Kristina Mladenovic

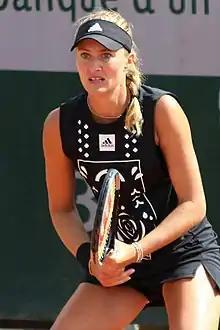
Mladenovic at the 2022 French Open

Kristina "Kiki" Mladenovic (born 14 May 1993) is a French professional tennis player and a former world No. 1 in doubles. Her best singles ranking is world No. 10.